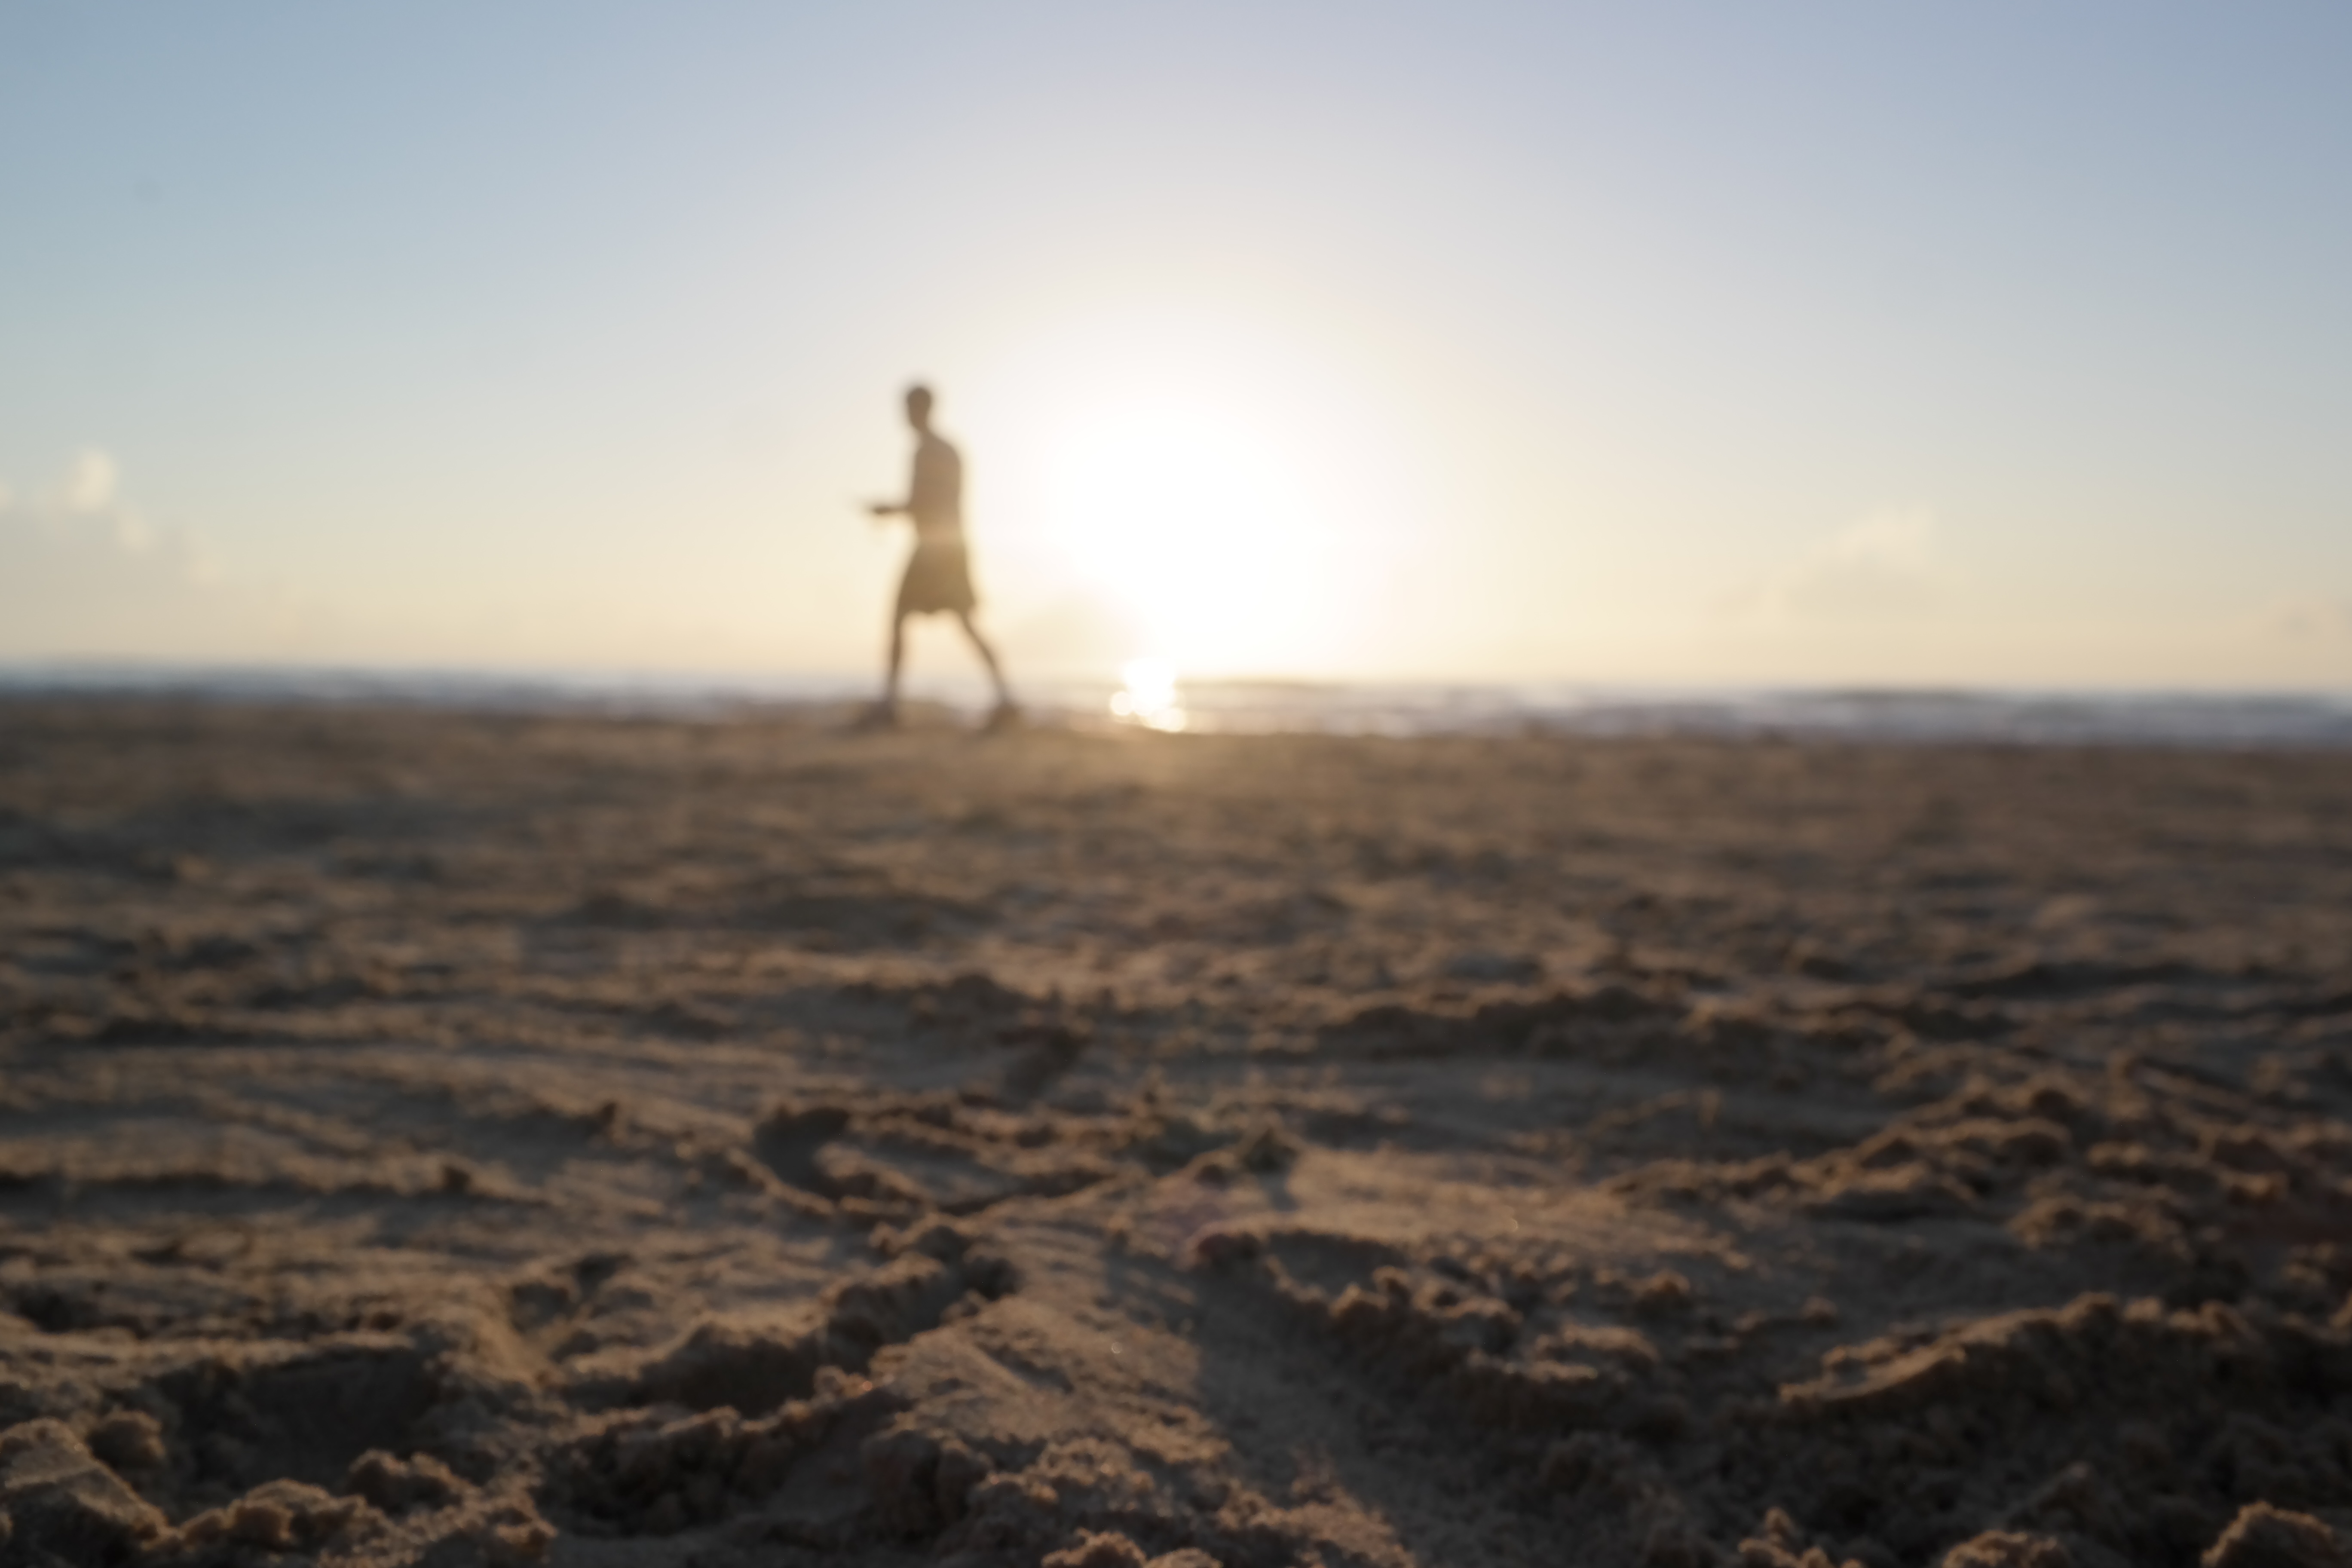
beach, sea, coast, sand, ocean, horizon, sunrise, sunset, sunlight, morning, shore, wave, wind, dawn, natural environment, atmospheric phenomenon